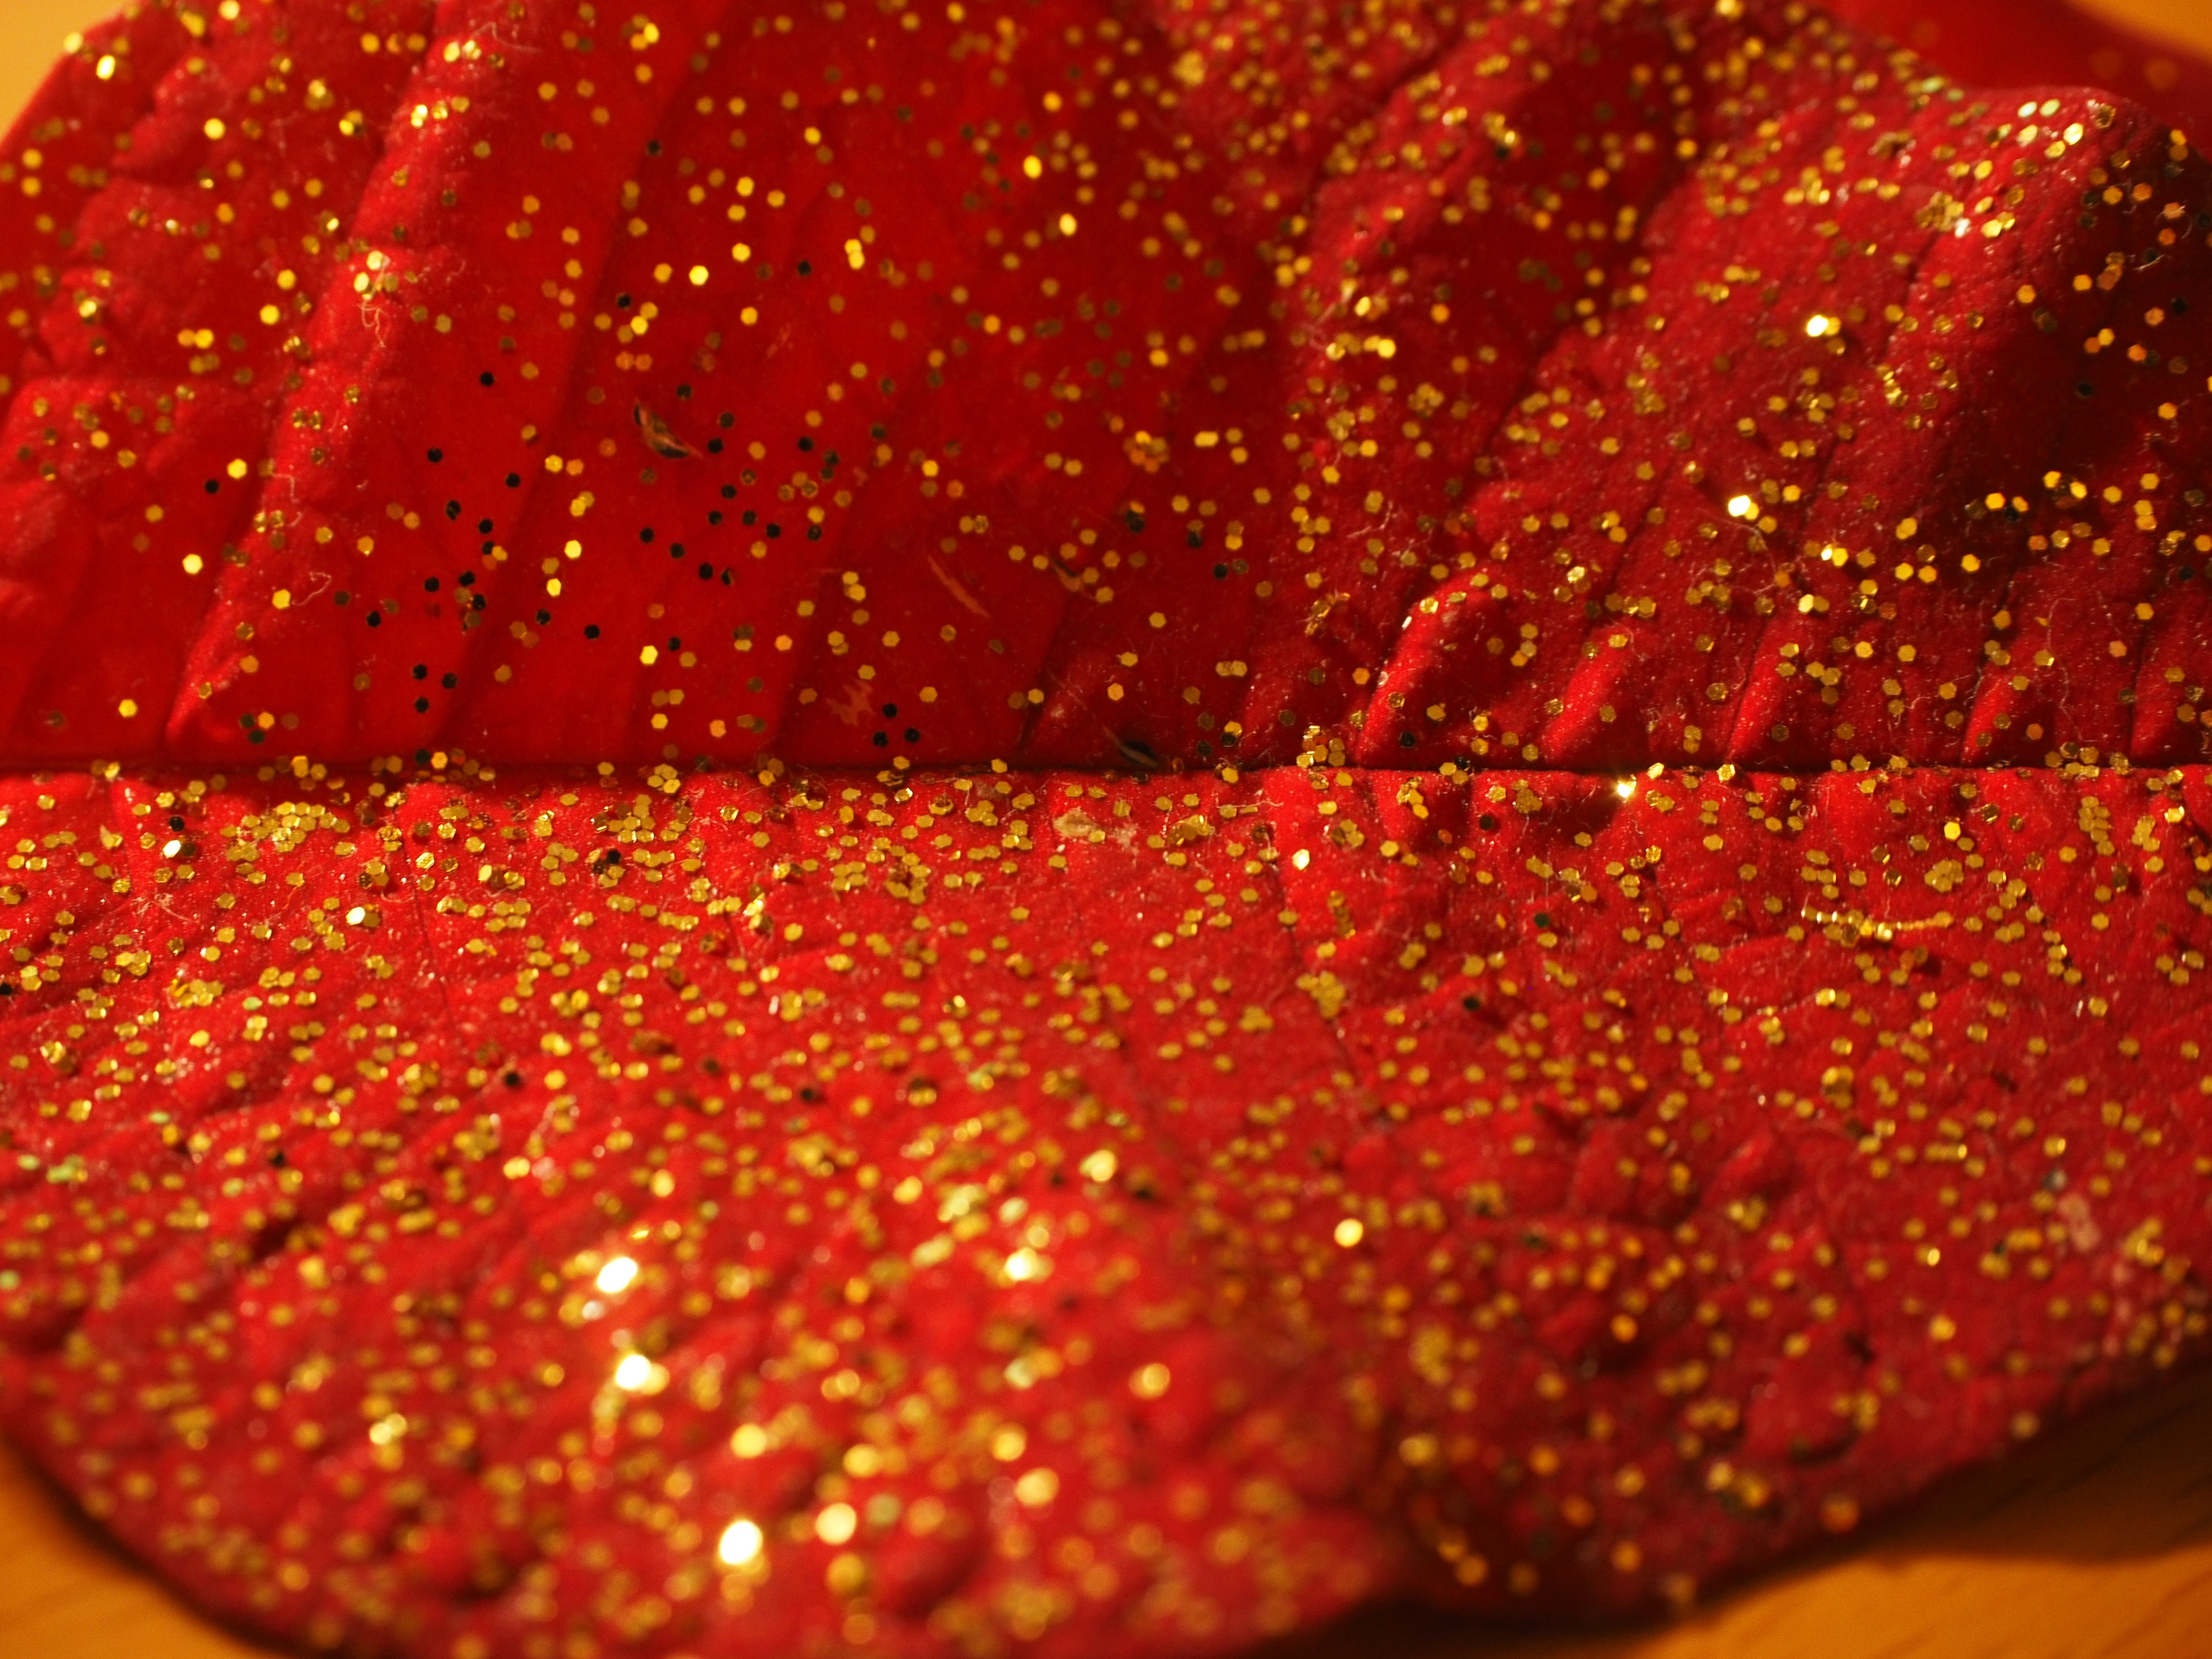
leaf, flower, petal, pattern, red, christmas, lip, glitter, ornament, gold, design, organ, bling bling, gold dust